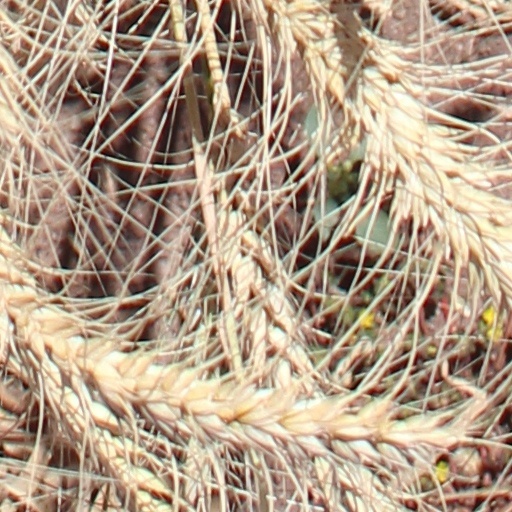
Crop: wheat